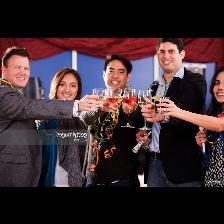
Label: Human